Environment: real
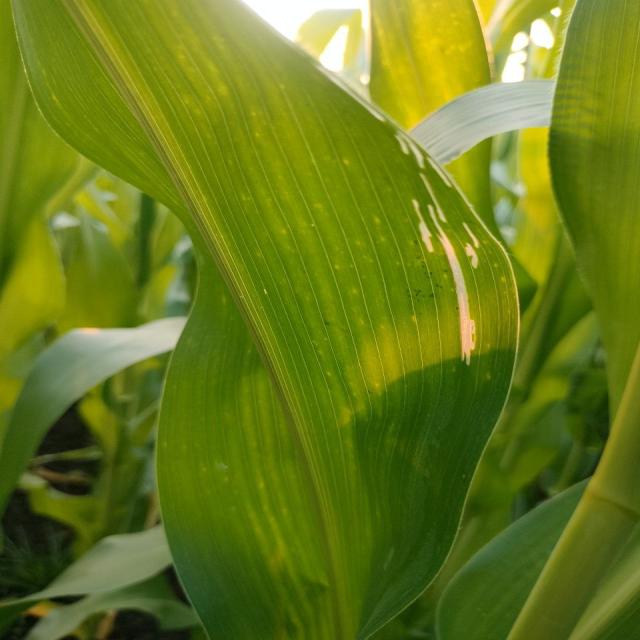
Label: northern_corn_leaf_blight